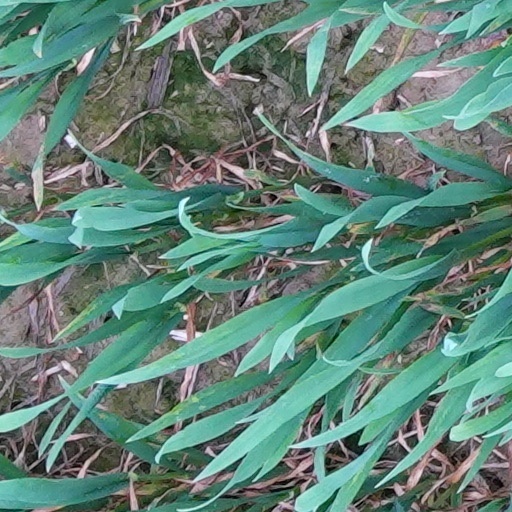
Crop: wheat